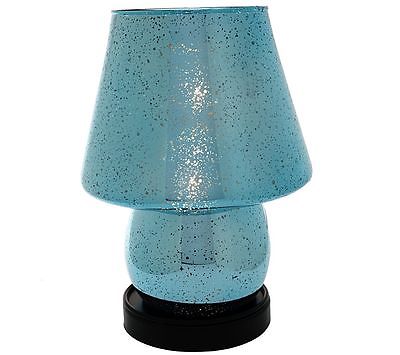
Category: lamp